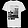
Label: T - shirt / top